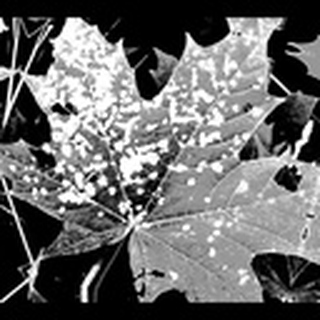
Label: cotton_powdery_mildew